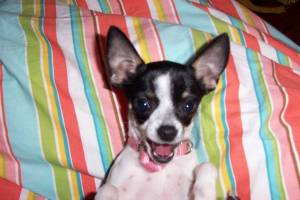
Animal: dog
Breed: chihuahua